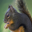
Label: squirrel